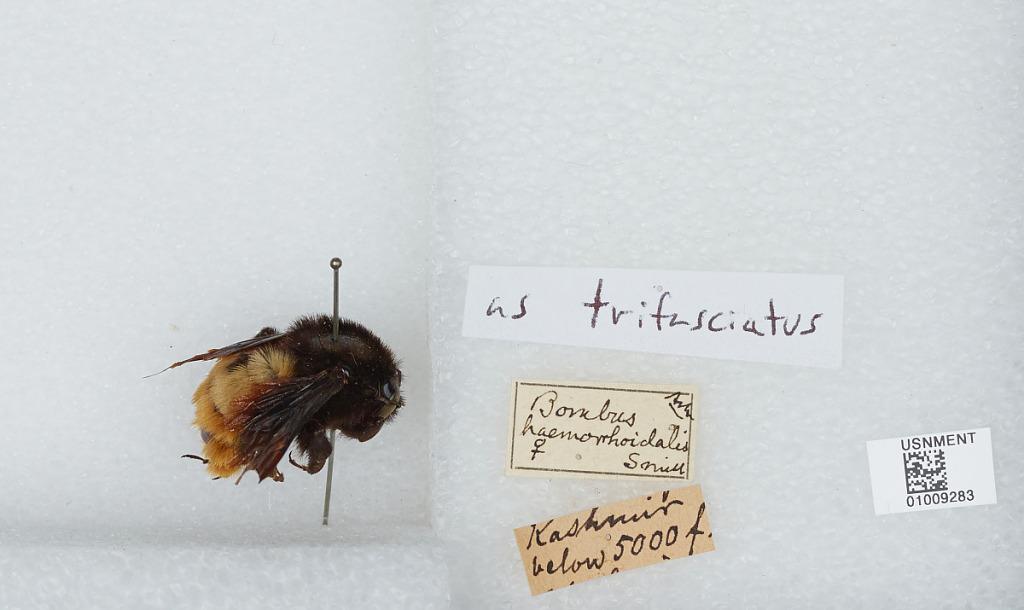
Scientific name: Bombus (Orientalibombus) haemorrhoidalis Smith
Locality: Kashmir